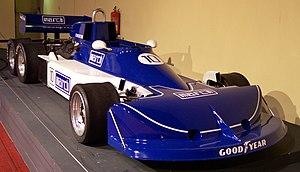
March est un ancien constructeur britannique de sport automobile, présent en Formule 1 entre 1970 et 1992, mais également dans d'autres disciplines telles que la Formule 3, la Formule 2, la Formule 3000 et le CART.
Max Rufus Mosley, né le 13 avril 1940 à Londres au Royaume-Uni, est le président de la Fédération internationale de l'automobile de 1993 à 2009.